History of coins in Italy

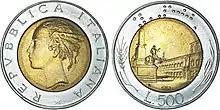
500 lire coin, 1982

The Papal lira was the currency of the Papal States between 1866 and 1870. It was subdivided into 20 "soldi", each of 5 "centesimi". In 1866 Pope Pius IX, whose temporal domain had been reduced to only the province of Latium, decided to join the Latin Monetary Union. A new currency, the lira, was introduced with the same value of the French franc and the Italian lira.